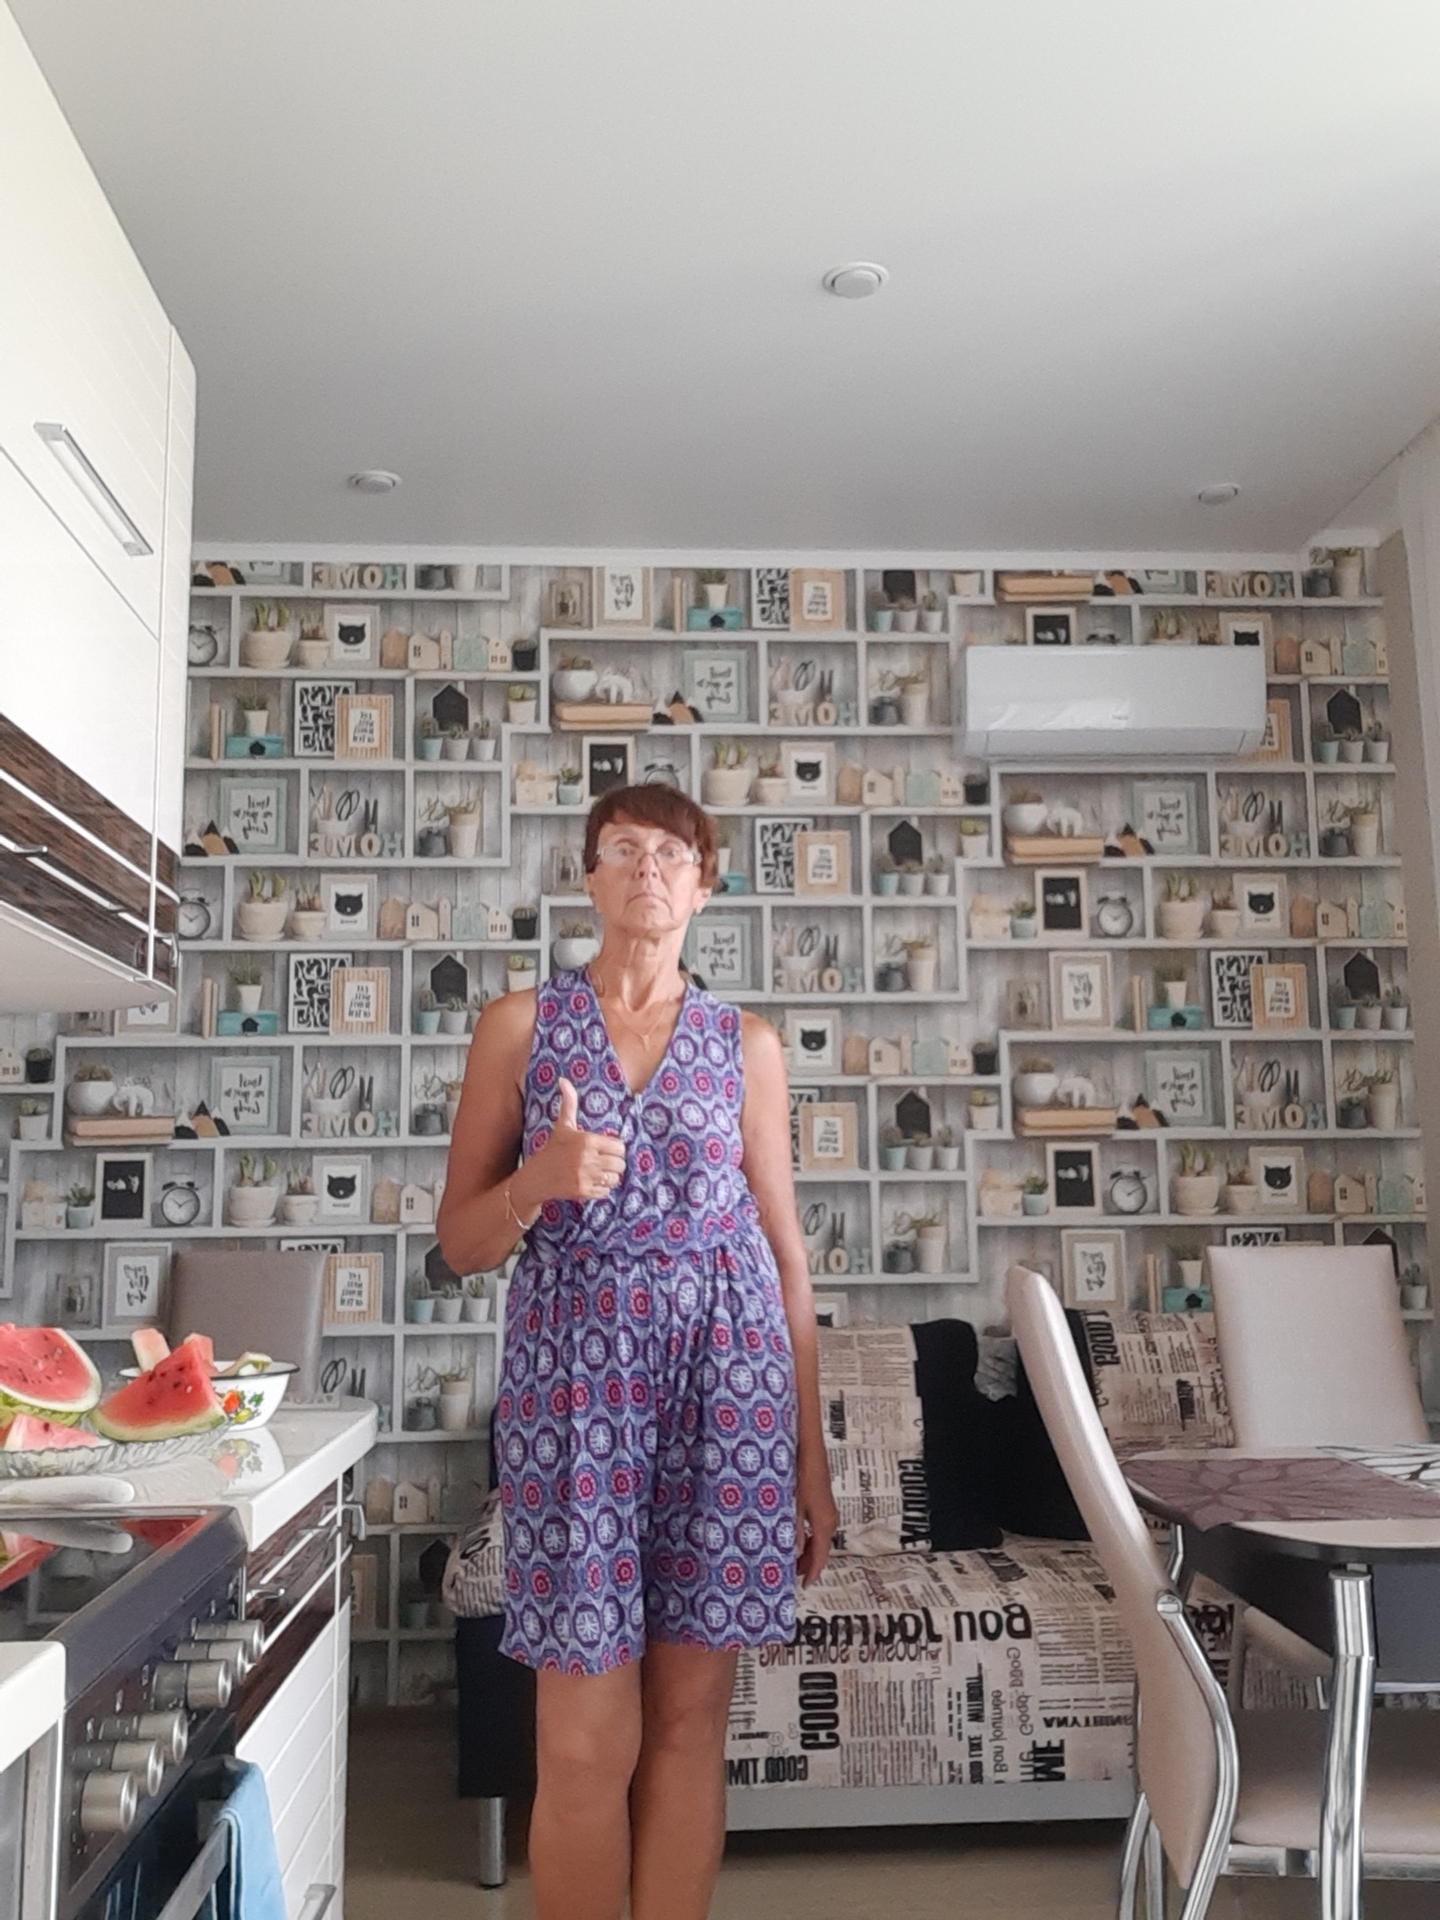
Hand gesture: like